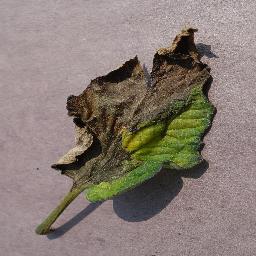
Label: Tomato___Late_blight